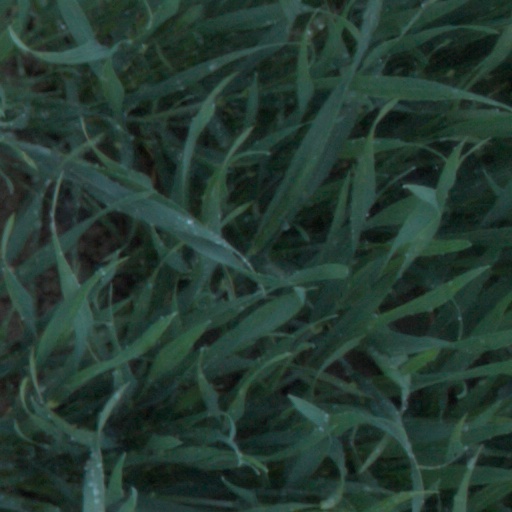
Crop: wheat